Walter Schnader Tobacco Warehouse

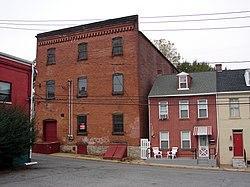
Walter Schnader Tobacco Warehouse, October 2010

The Walter Schnader Tobacco Warehouse is a historic, American tobacco warehouse that is located in Lancaster, Lancaster County, Pennsylvania.